PANGAEA (data library)

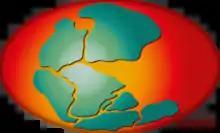
The PANGAEA logo shows the supercontinent Pangaea at about 150 Million years ago in an artistic vision.

PANGAEA - Data Publisher for Earth & Environmental Science is a digital data library and a data publisher for earth system science. Data can be georeferenced in time (date/time or geological age) and space (latitude, longitude, depth/height).